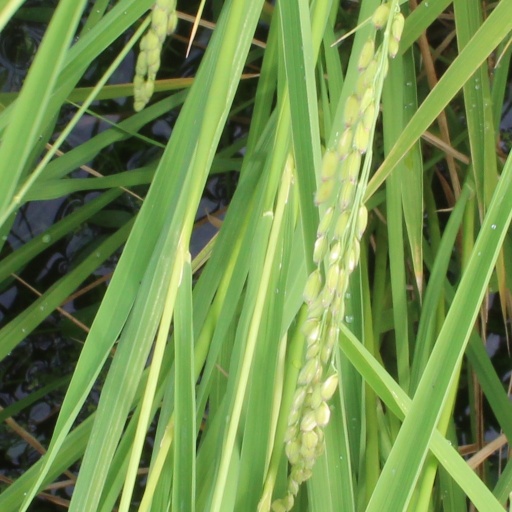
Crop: rice